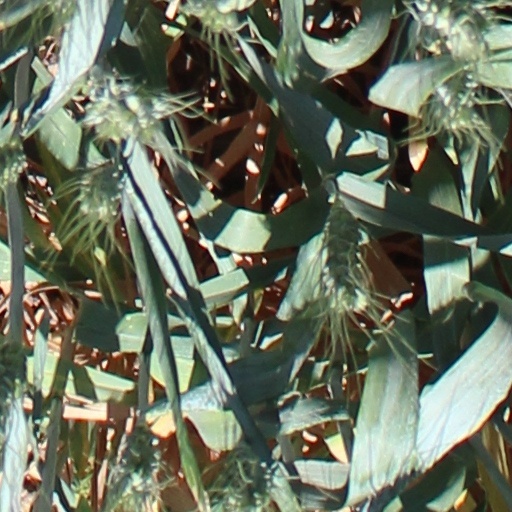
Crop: wheat